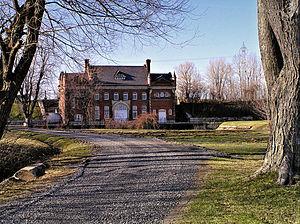
Le canal de Soulanges est une voie navigable de 23,5 kilomètres située dans la région de la Montérégie au Québec, il relie le lac Saint-François à l'ouest au lac Saint-Louis à l'est et traverse quatre municipalités, Pointe-des-Cascades, Les Cèdres, Coteau-du-Lac et Les Coteaux.
Les Cèdres est une municipalité du Québec située dans la municipalité régionale de comté de Vaudreuil-Soulanges en Montérégie, dans le pays du Suroît.